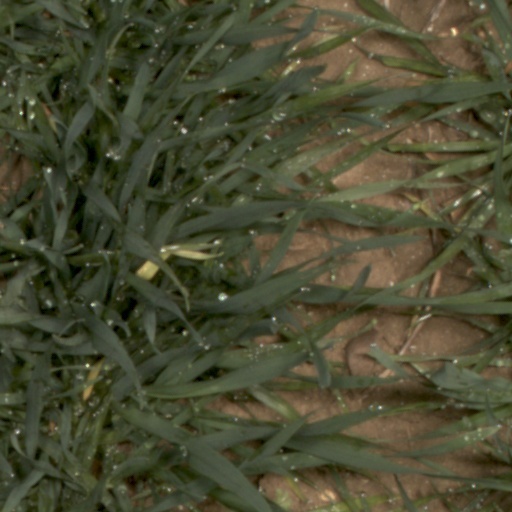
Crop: wheat